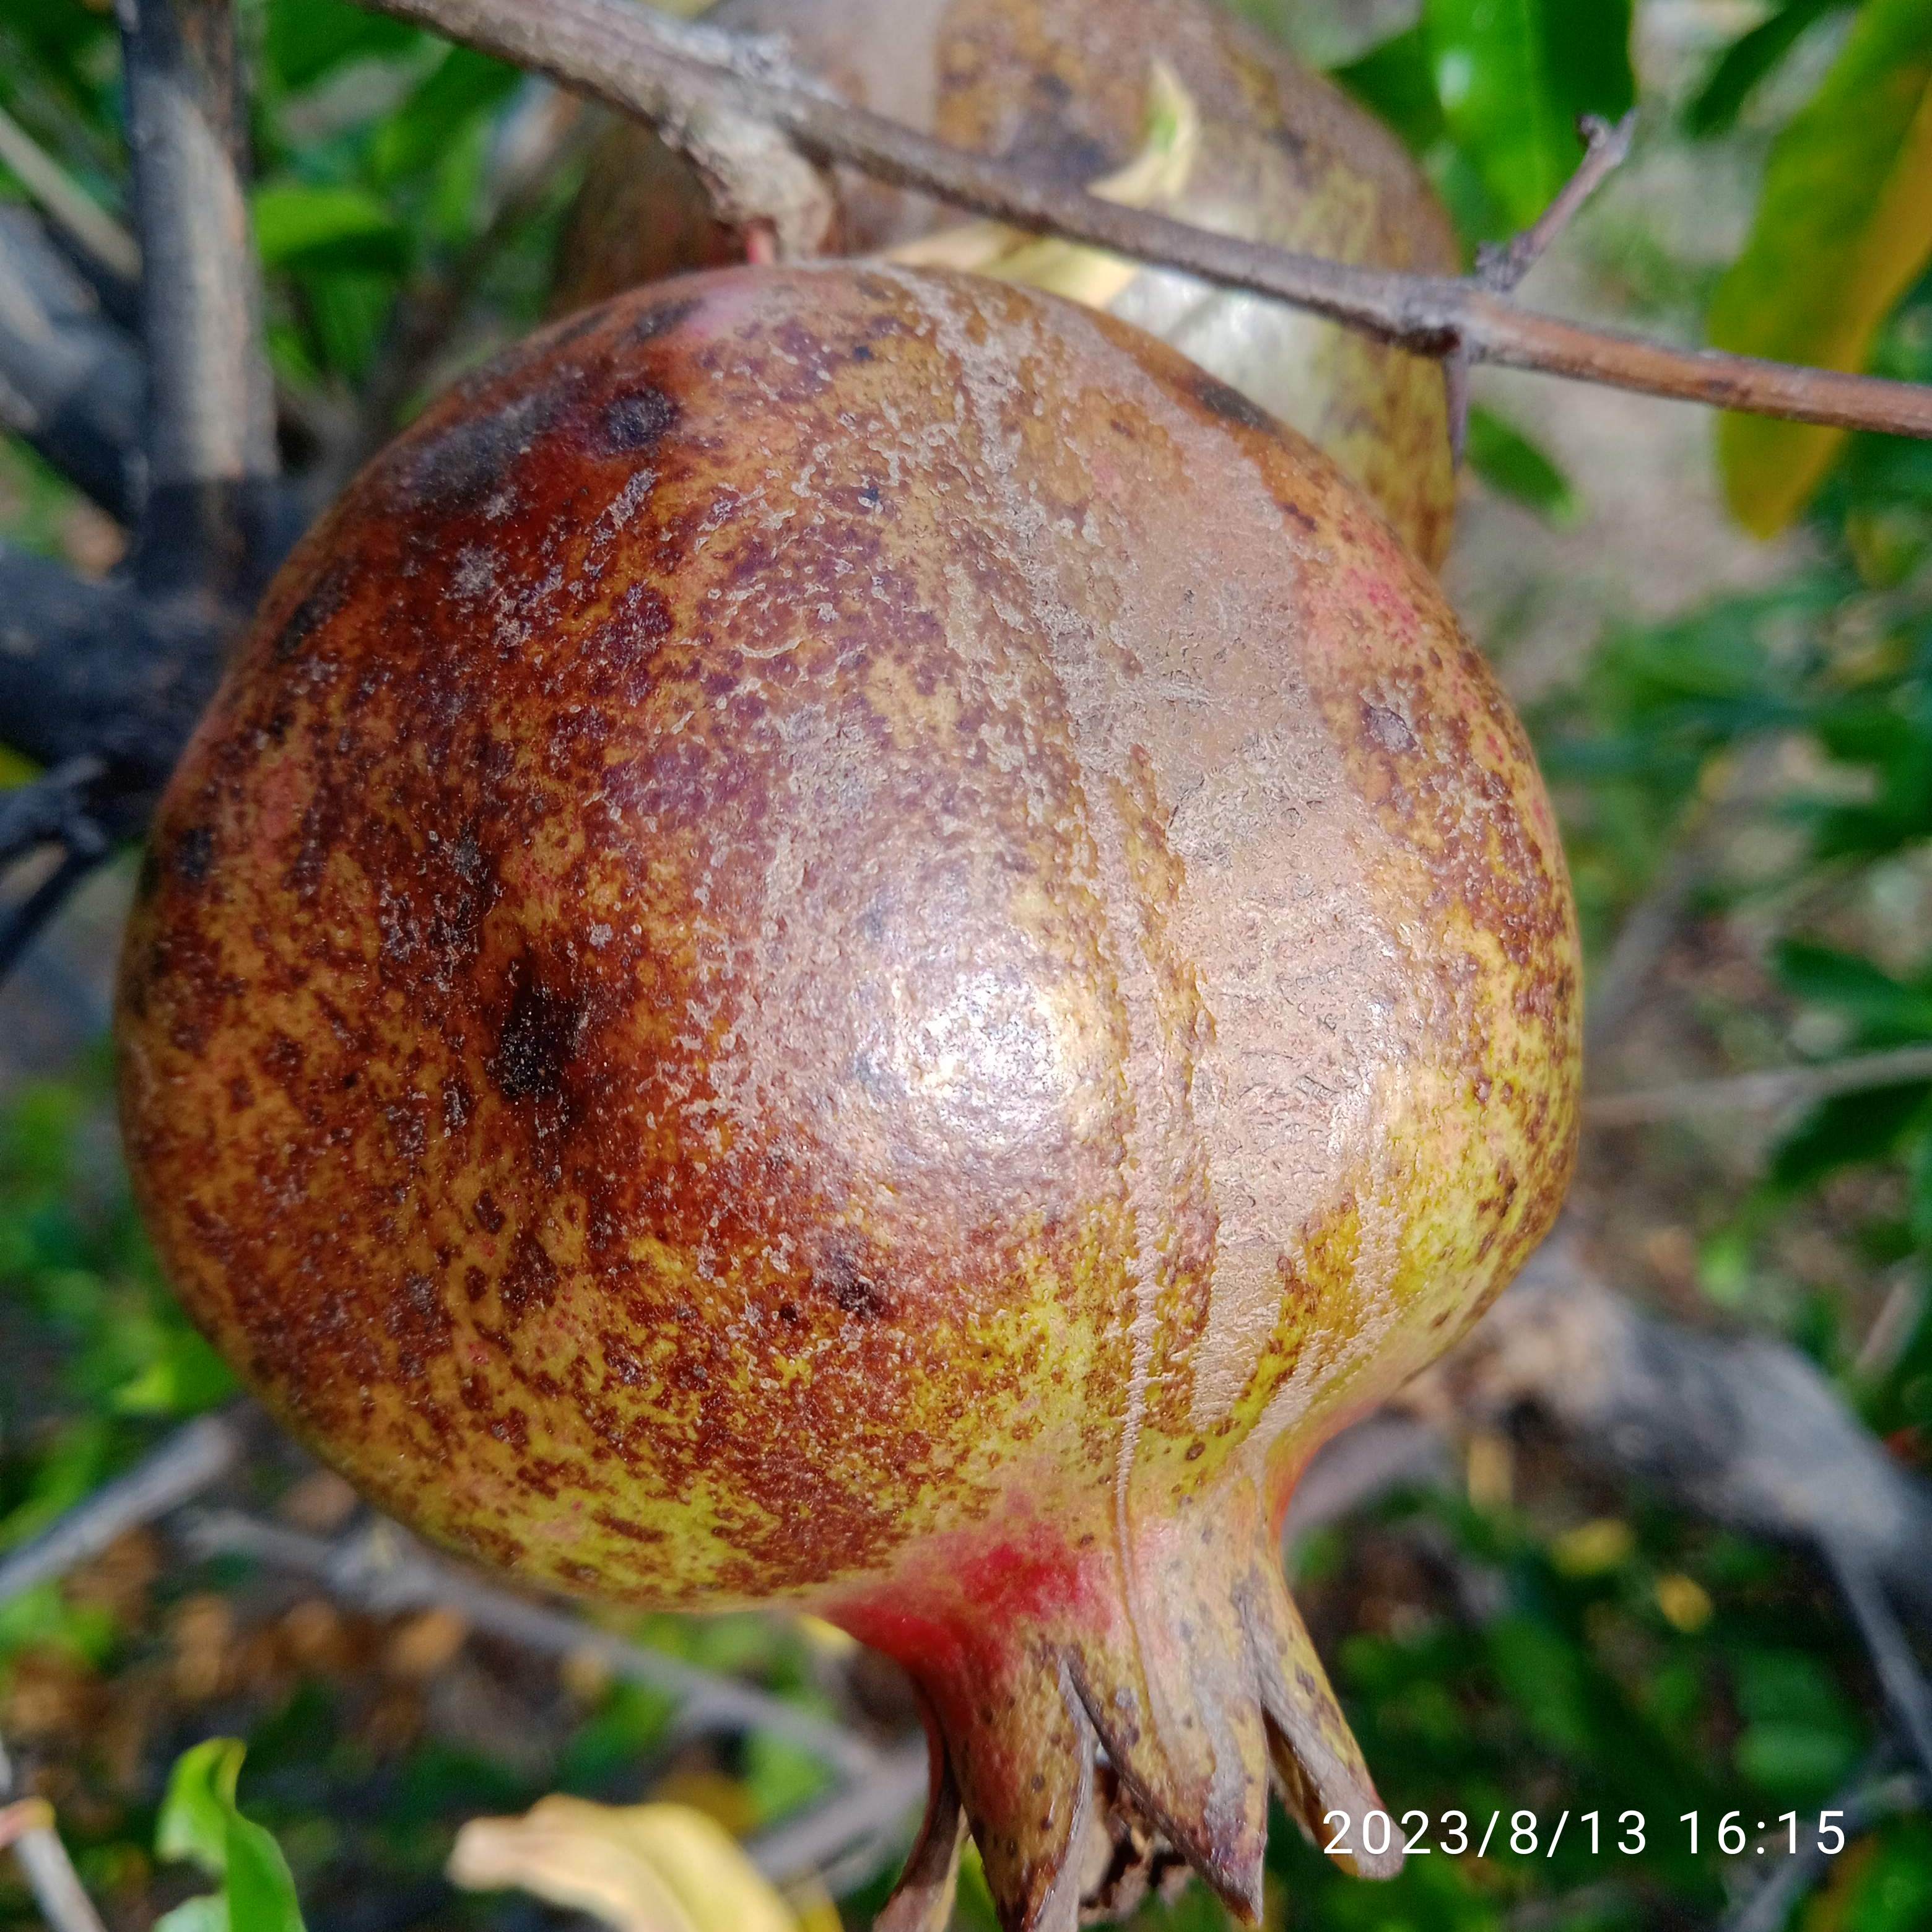
Label: Cercospora